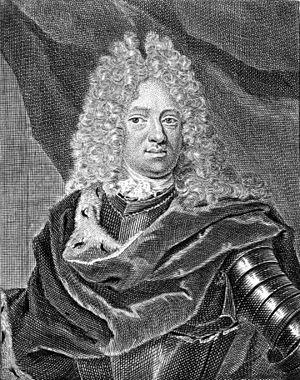
Christian de Saxe-Weissenfels, né le 23 février 1682 à Weißenfels et mort le 28 juin 1736 à Sangerhausen, est duc de Saxe-Weissenfels de 1712 à sa mort.